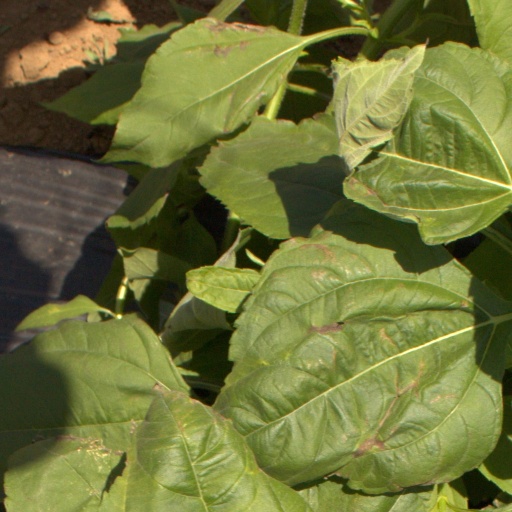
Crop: Jerusalem artichoke